The Postal Service

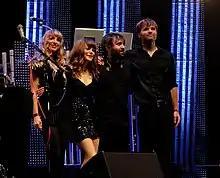
The Postal Service at a reunion show during Lollapalooza, Chicago on August 3, 2013

In January 2013, The Postal Service updated its website to read "The Postal Service 2013", reigniting speculation that the band would play shows, or possibly release a new album. It was later confirmed that the image on the band's site portended that the band's debut, "Give Up", would receive a 10th-anniversary re-issue featuring a 15-song disc of rarities, including two new songs with Jenny Lewis to be released on April 9, 2013. The following month, The Postal Service announced it would officially reunite for an extended world tour with venues including Red Rocks Amphitheatre, the 2013 Coachella Valley Music and Arts Festival in April, Sasquatch! Music Festival in Washington in May, the Primavera Sound Festival 2013 in Barcelona, and Free Press Summer Fest in Houston, Texas in June.